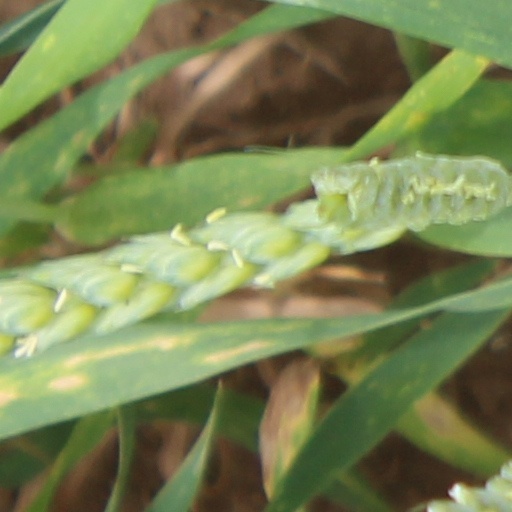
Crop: wheat